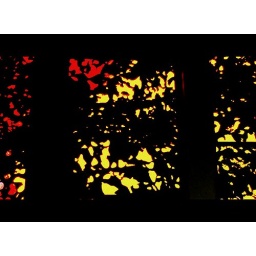
A stained glass window inside a Mausolem in Melbourne.